William Arceneaux

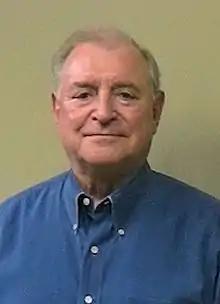
Dr. William Arceneaux

William Arceneaux (born August 19, 1941) is a Louisiana higher education official, an American professor, historian, writer, and Louisiana native. Arceneaux is president of the Council for the Development of French in Louisiana (CODOFIL), having been elected in January of 2011.